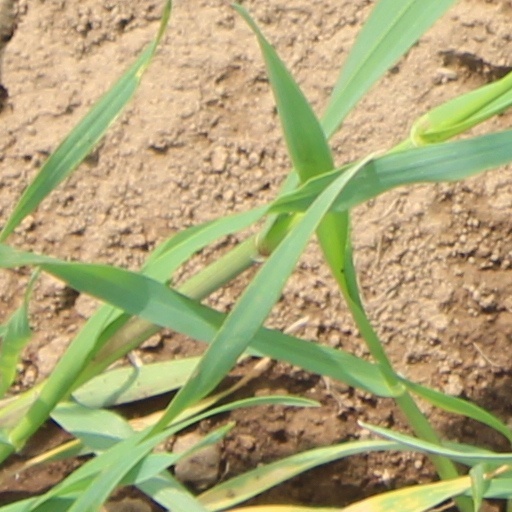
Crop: wheat